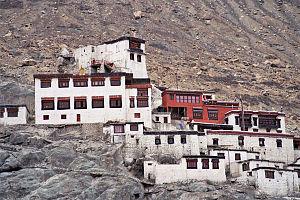
Cet article contient une liste de monastères de l'Himalaya.
Le monastère de Diskit, aussi connu comme Deskit Gompa ou Diskit Gompa est le plus ancien et le plus grand monastère bouddhiste dans la vallée de Nubra au Ladakh. Il se trouve à Diskit, dans le tehsil de Nubra, District de Leh, à 118 km au Nord de Leh, la capitale du Ladakh, du district du même nom, dans l'État du Jammu-et-Cachemire en Inde.